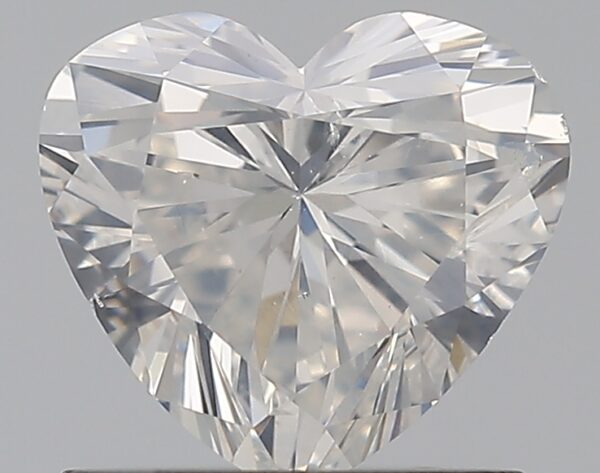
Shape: heart
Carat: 1
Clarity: SI2
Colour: G
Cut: EX
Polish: EX
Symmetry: VG
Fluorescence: N
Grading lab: GIA
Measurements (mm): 6.24 x 6.84 x 3.98